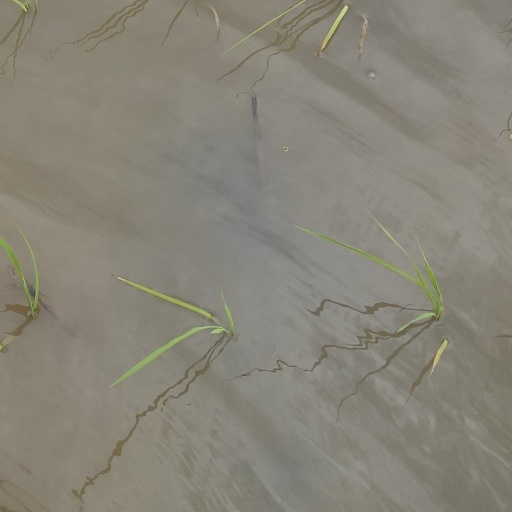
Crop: rice